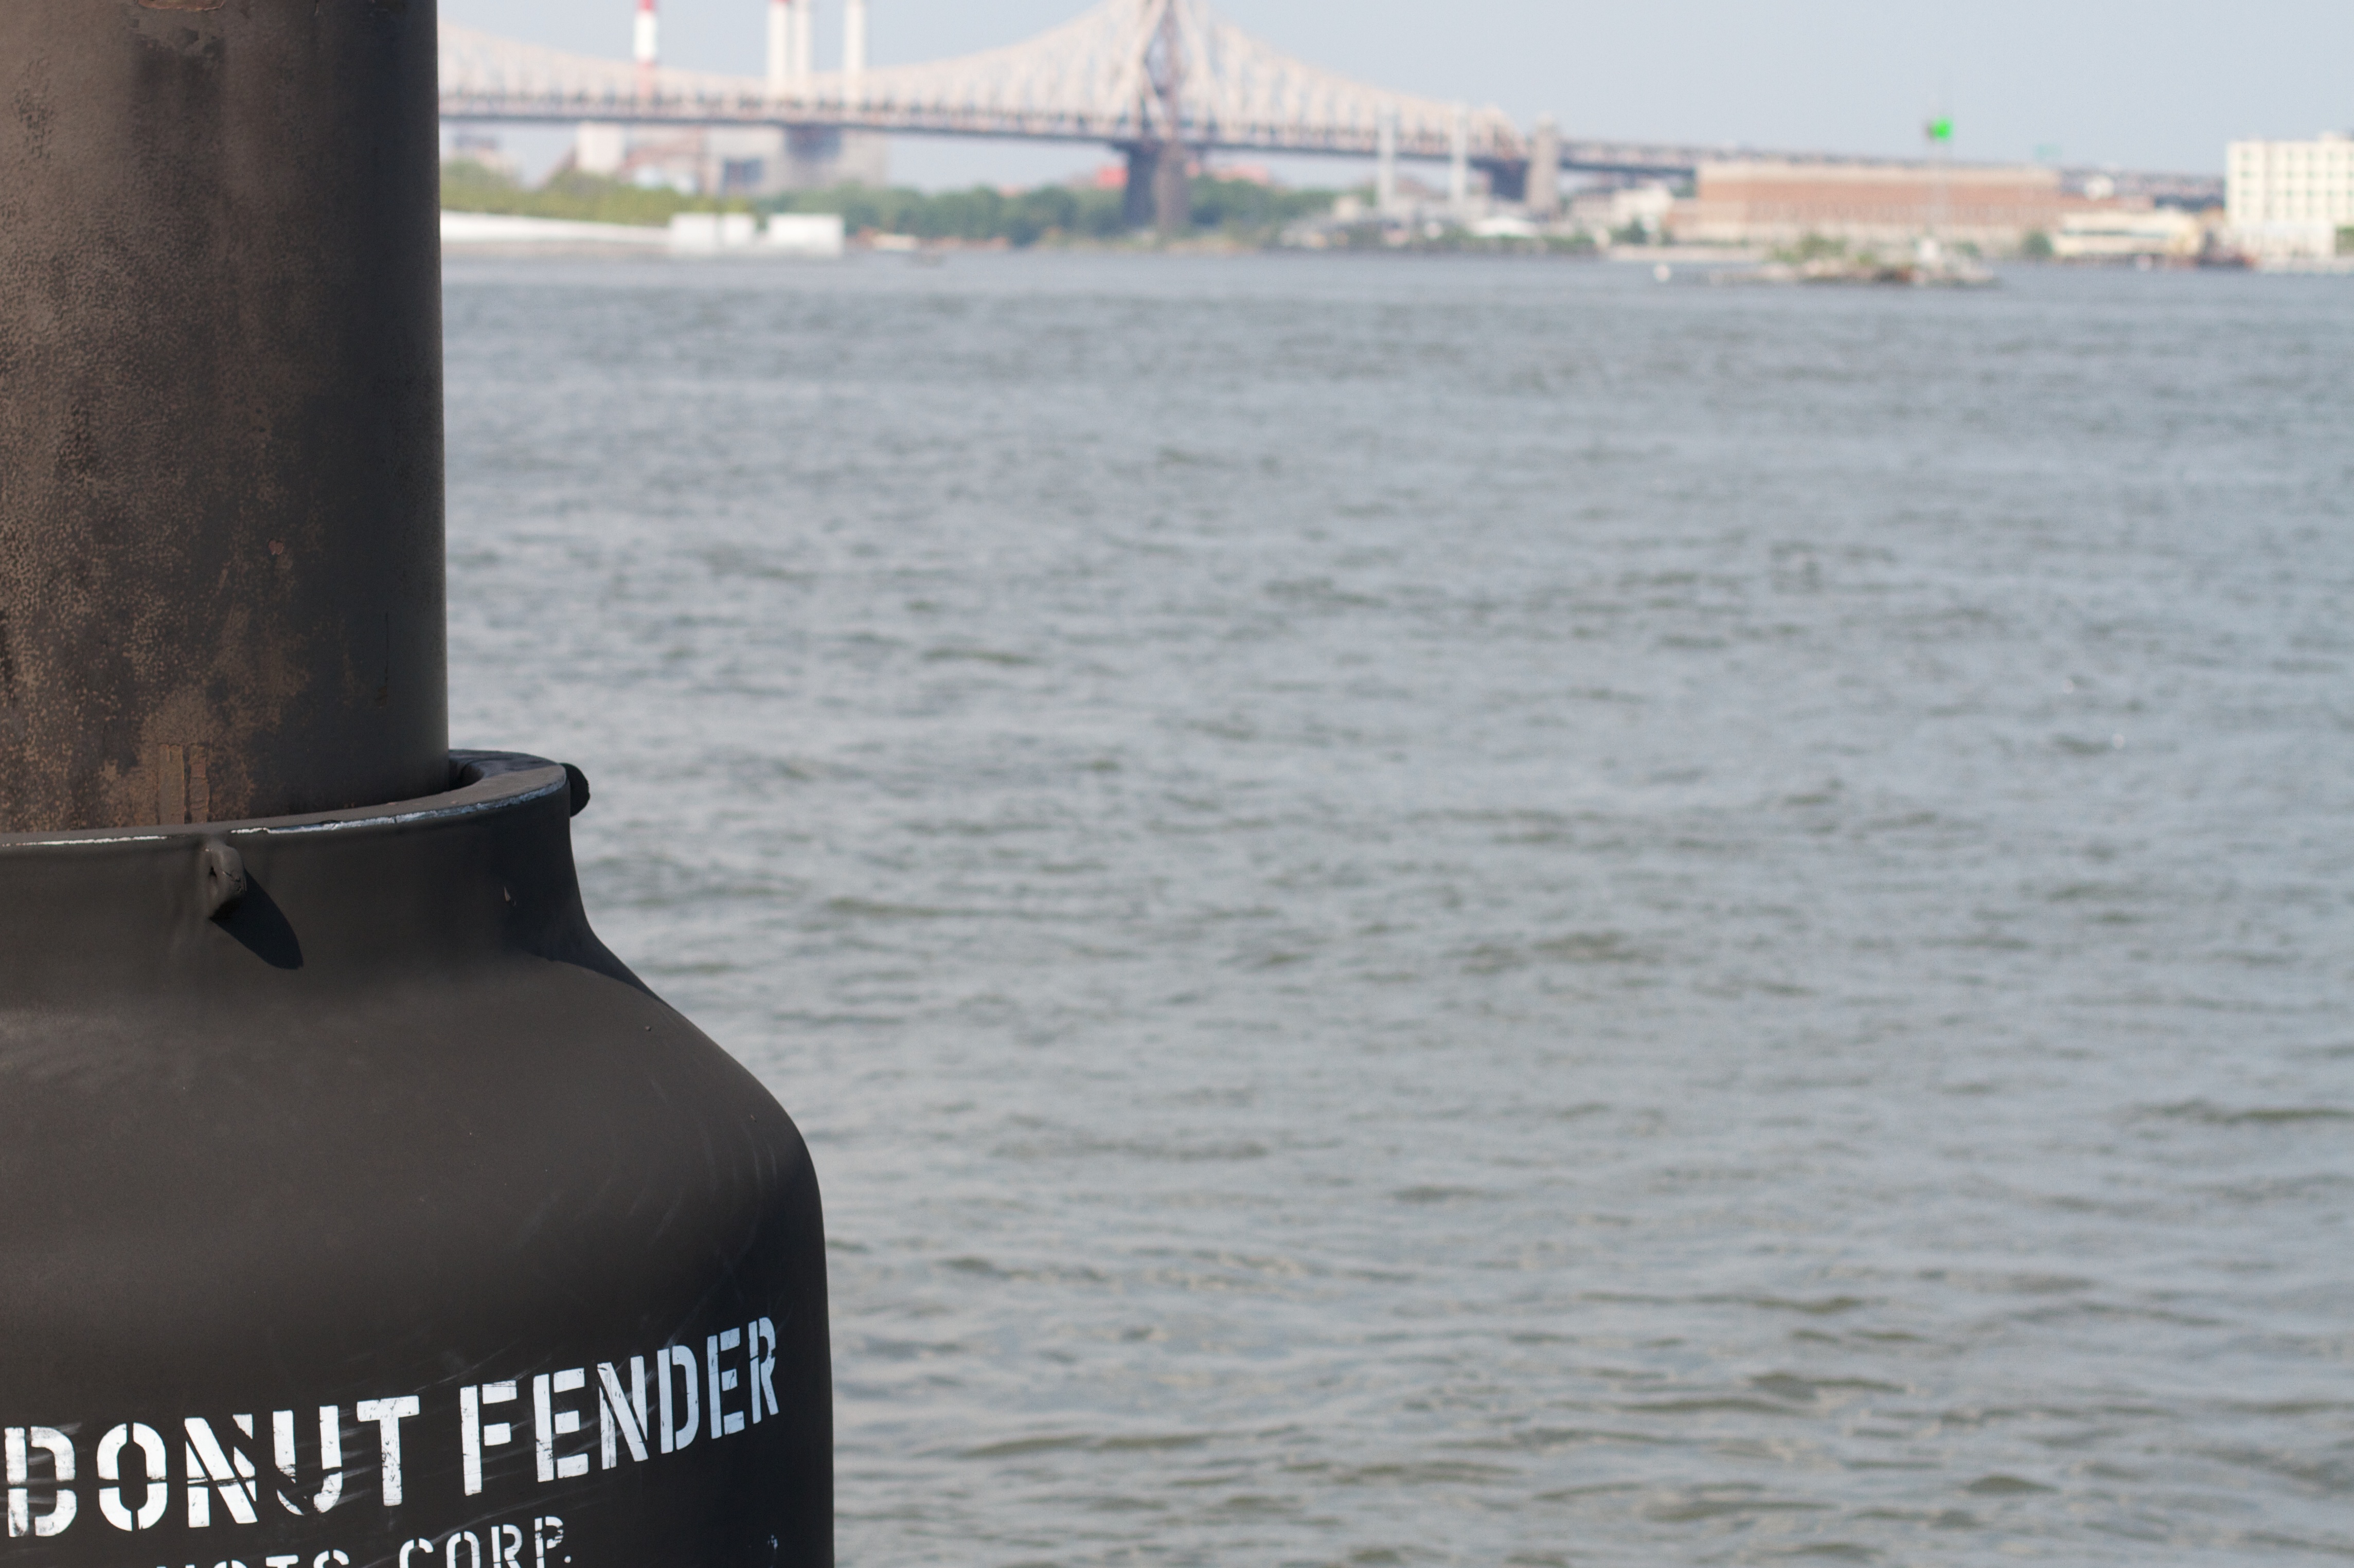
sea, coast, water, vehicle, raildog